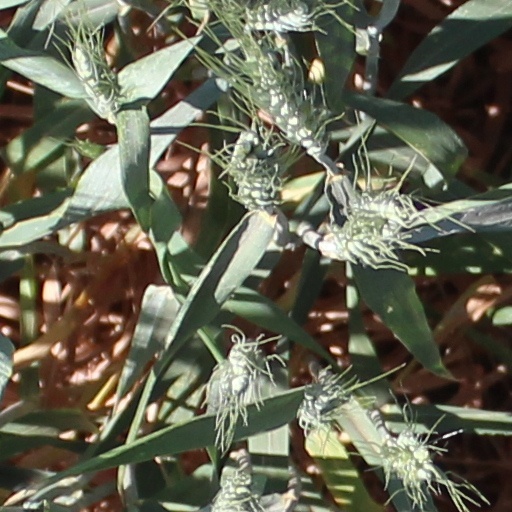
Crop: wheat